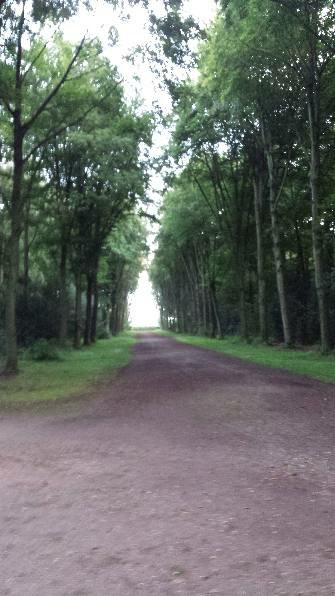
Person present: No